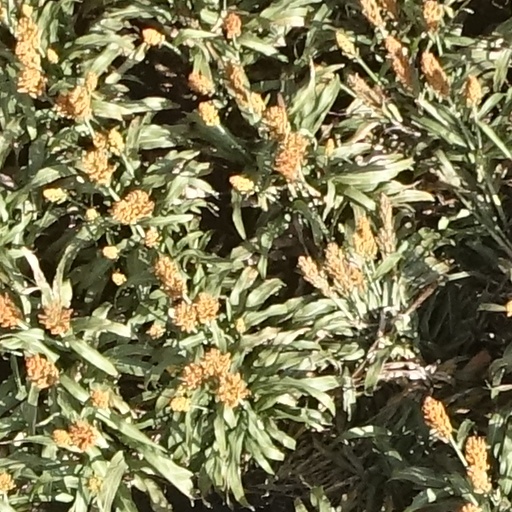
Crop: sorghum